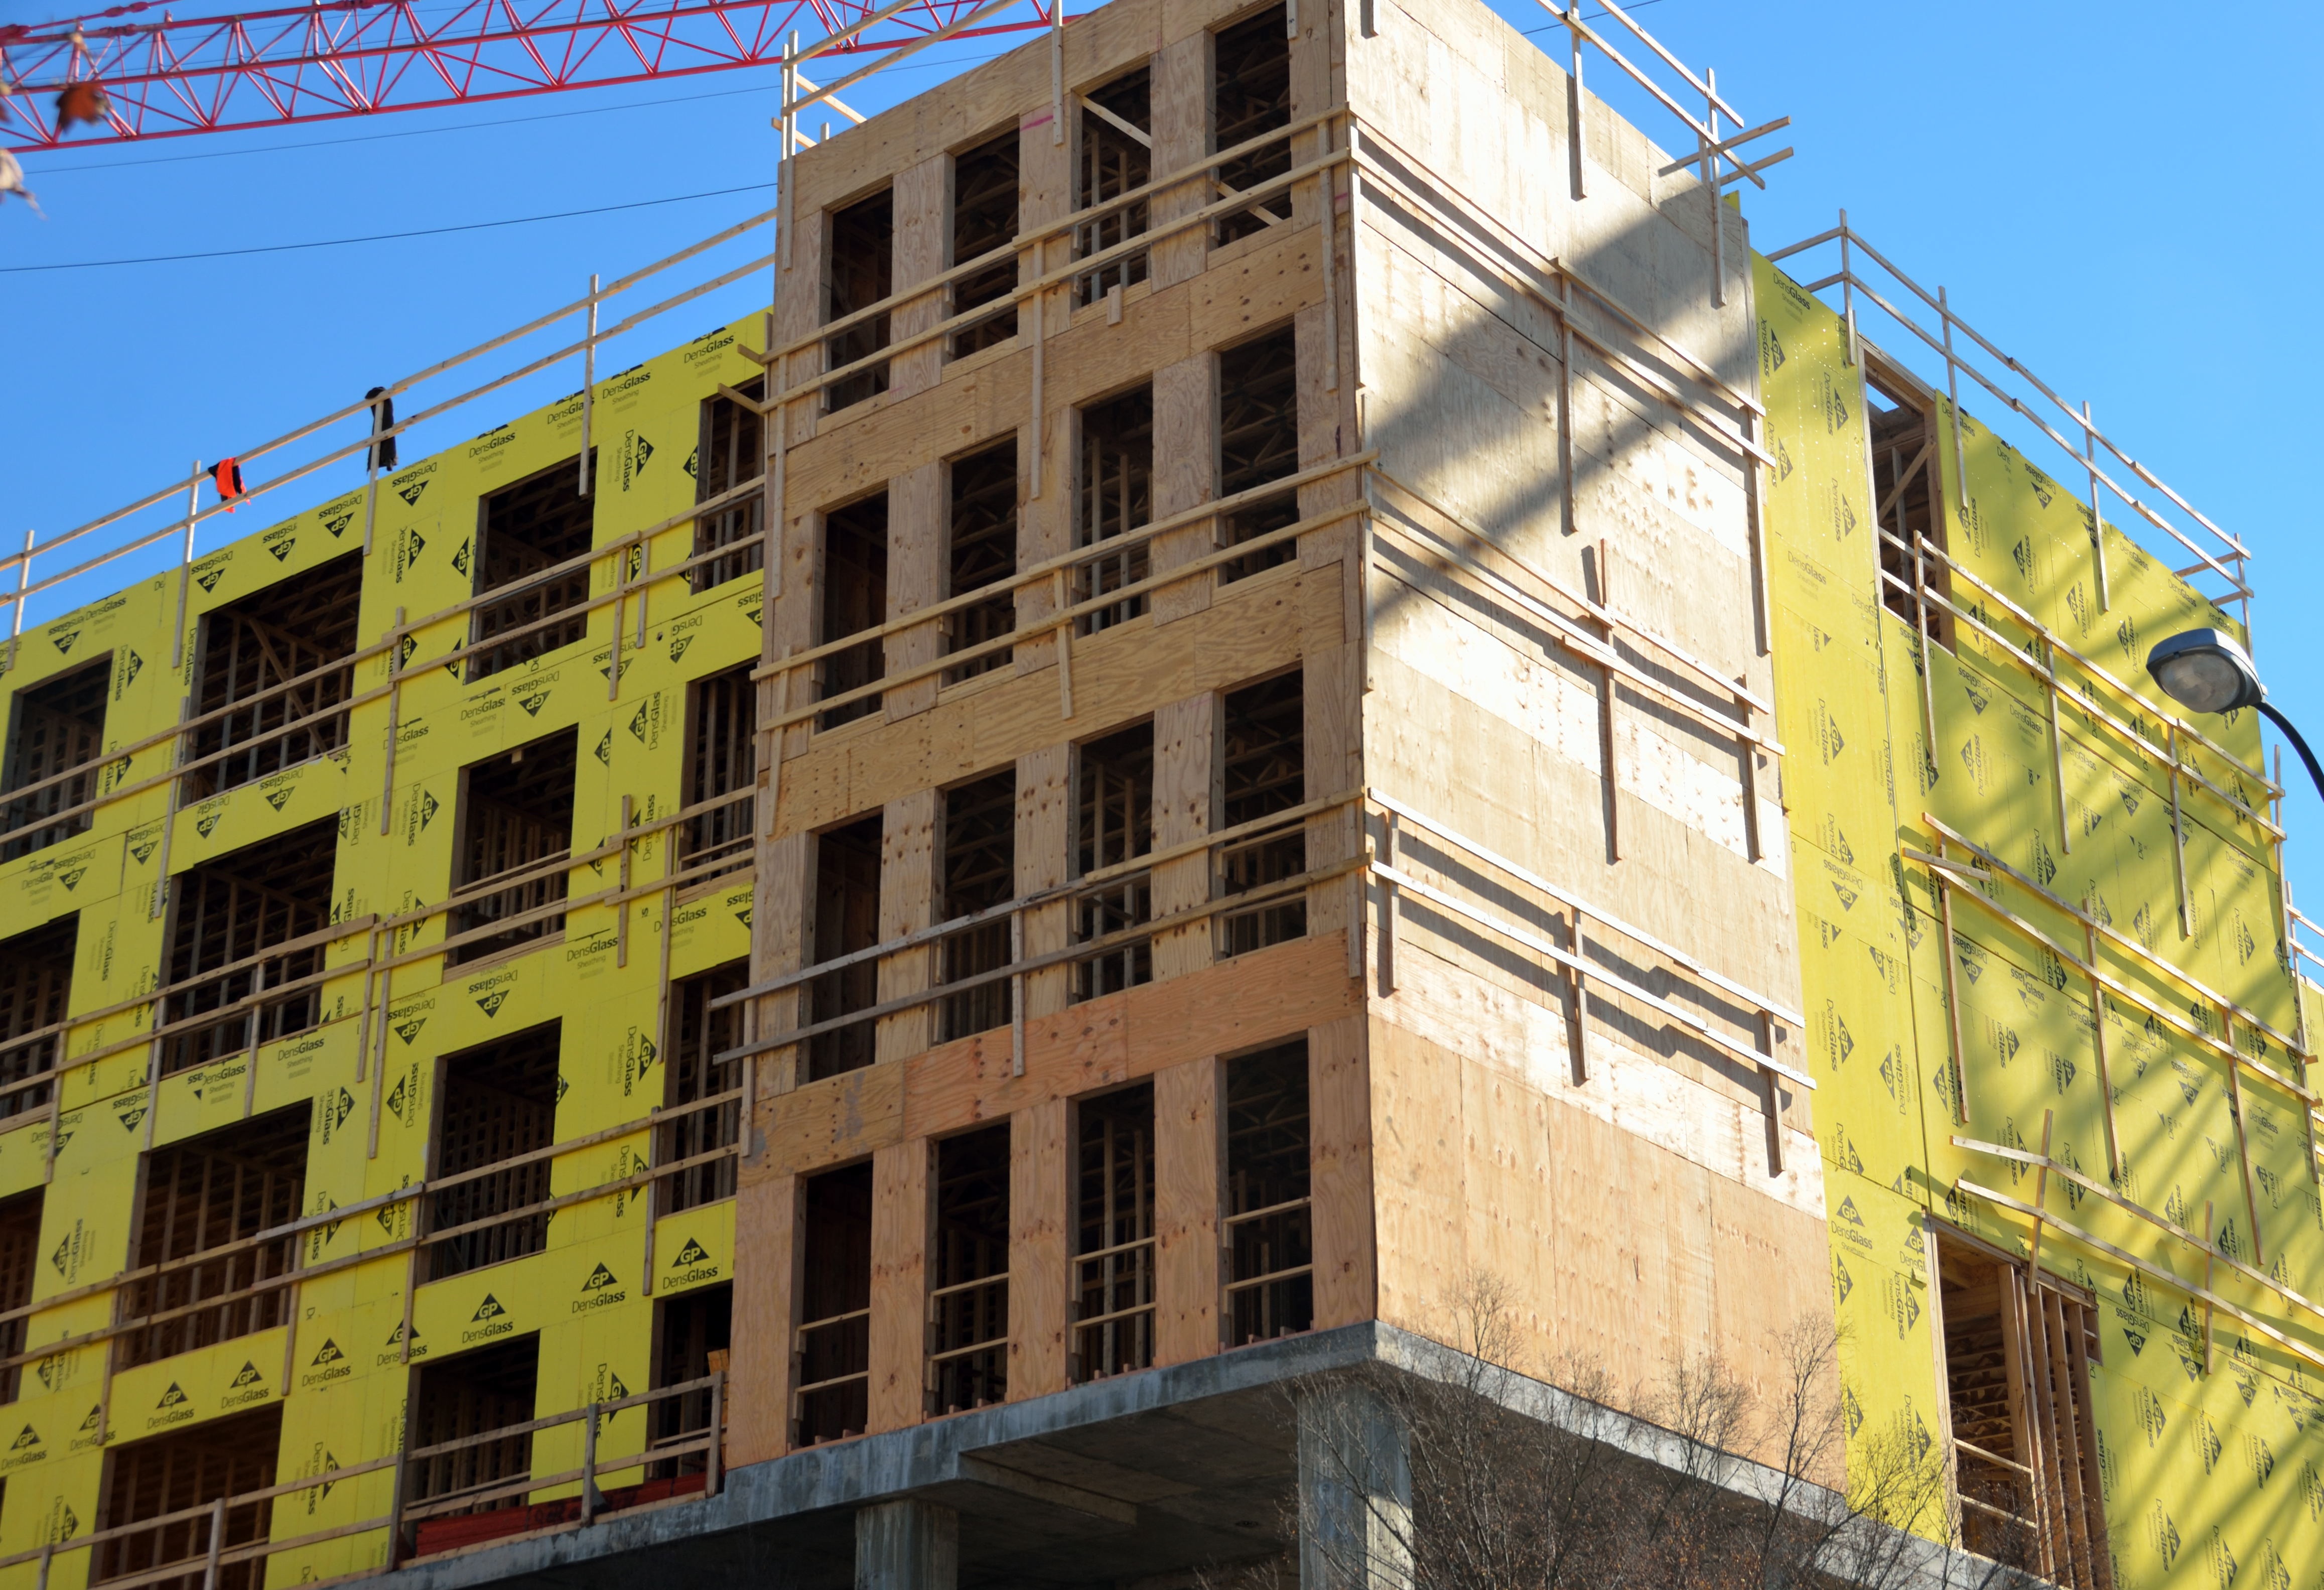
work, architecture, structure, sky, window, town, city, skyscraper, urban, wall, downtown, high, facade, residence, property, exterior, business, residential, apartment, modern, tower block, housing, design, windows, apartments, tall, new, apartment building, condominium, neighbourhood, building construction, urban area, residential area